Petrozavodsk

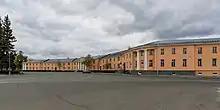
Round Square in central Petrozavodsk

During Catherine's municipal reform of 1777, Petrovskaya Sloboda was incorporated as a town, whereupon its name was changed to Petrozavodsk. A new Neoclassical city center was then built, focused on the newly planned Round Square. In 1784 Petrozavodsk was large enough to supplant Olonets as the administrative center of the region. Although Emperor Paul abolished Olonets Governorate, it was revived as a separate guberniya in 1801, with Petrozavodsk as its administrative center.